Sofia Hjärne

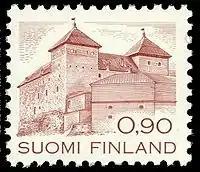
Häme Castle in Hämeenlinna

Gustafva Sofia Rosenborg was born in Sweden, the daughter of Anders Rosenborg and Christina Charlotta Funck. In 1801 Sofia Rosenborg married Captain Gustaf Hjärne. Her husband was later the governor in Hämeenlinna and was elected a member of the Senate of Finland. They were the parents of four children: Beata Sofia Johanna (b. 1802), Gustaf Adolf (b. 1805), Alexandra (b. 1821) and Hedvig (b. 1821).